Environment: real
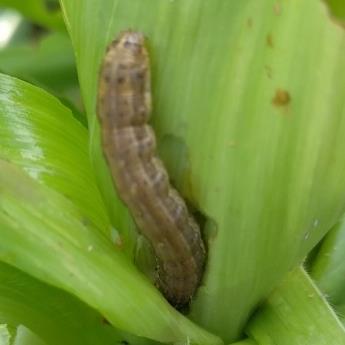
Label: fall_armyworm